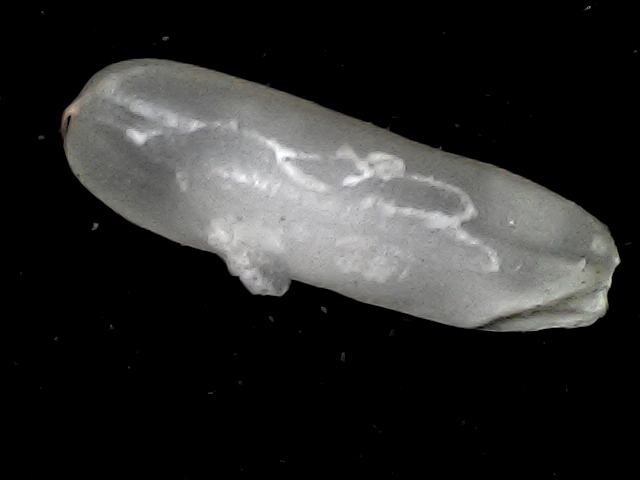
Rice variety: BD87